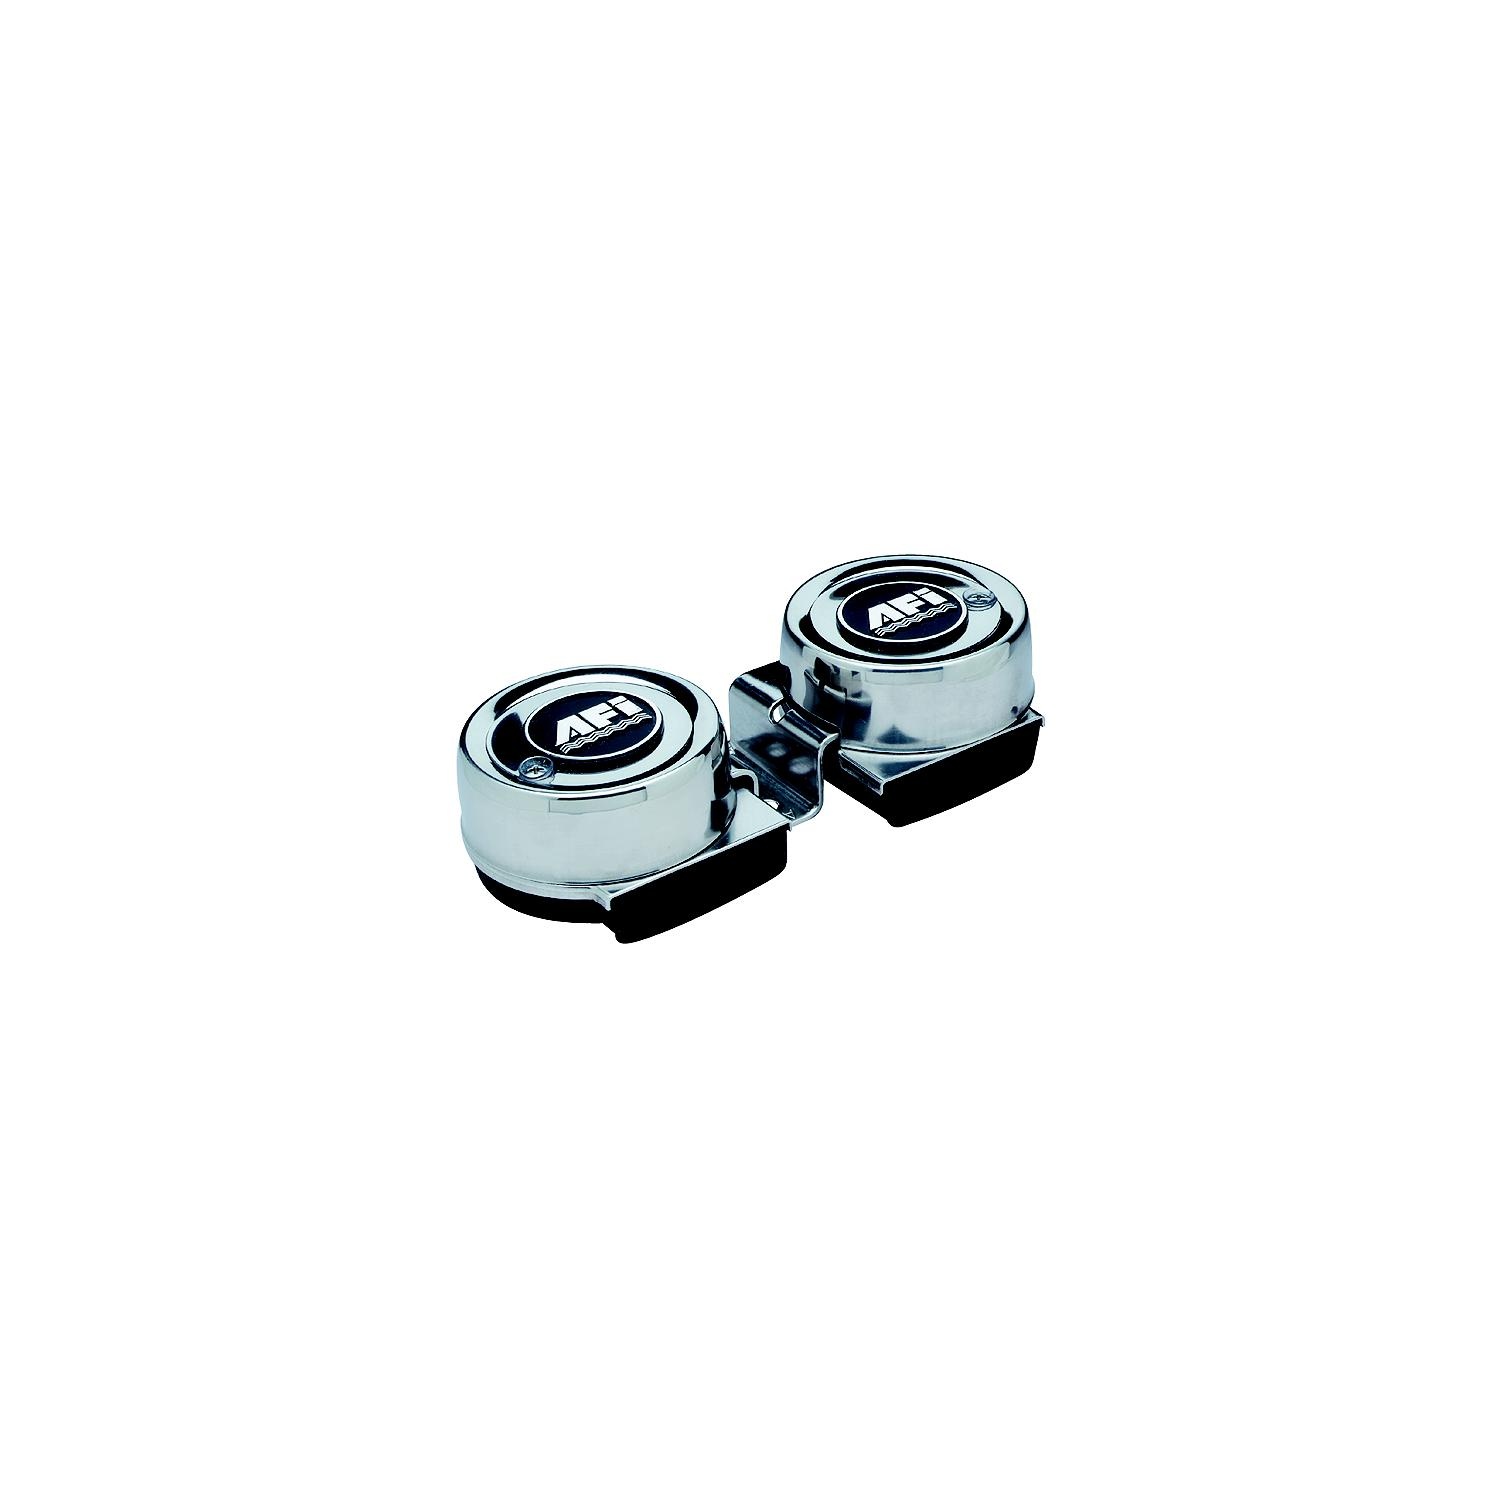
Marinco Mini Twin Electric Horn With Stainless Steel Cover
The most popular compact marine horn worldwide. Inexpensive, totally sealed sound unit. 304 stainless steel cover, diaphragm and mounting bracket. One year warranty. 12 volt. Prewired. Exceeds Coast Guard specifications for vessels up to 12 meters. Amps: 6 Description: Double Size: 3" L x 8" W x 1-3/4" H Voltage: 12
Brand: Marinco
Category: Vehicles & Parts > Vehicle Parts & Accessories > Vehicle Safety & Security > Watercraft Safety Equipment